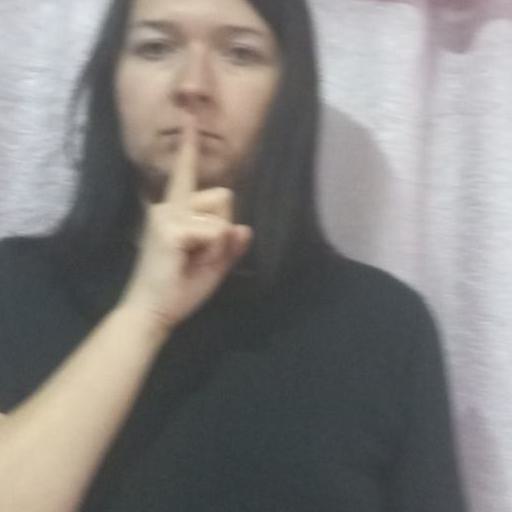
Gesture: mute